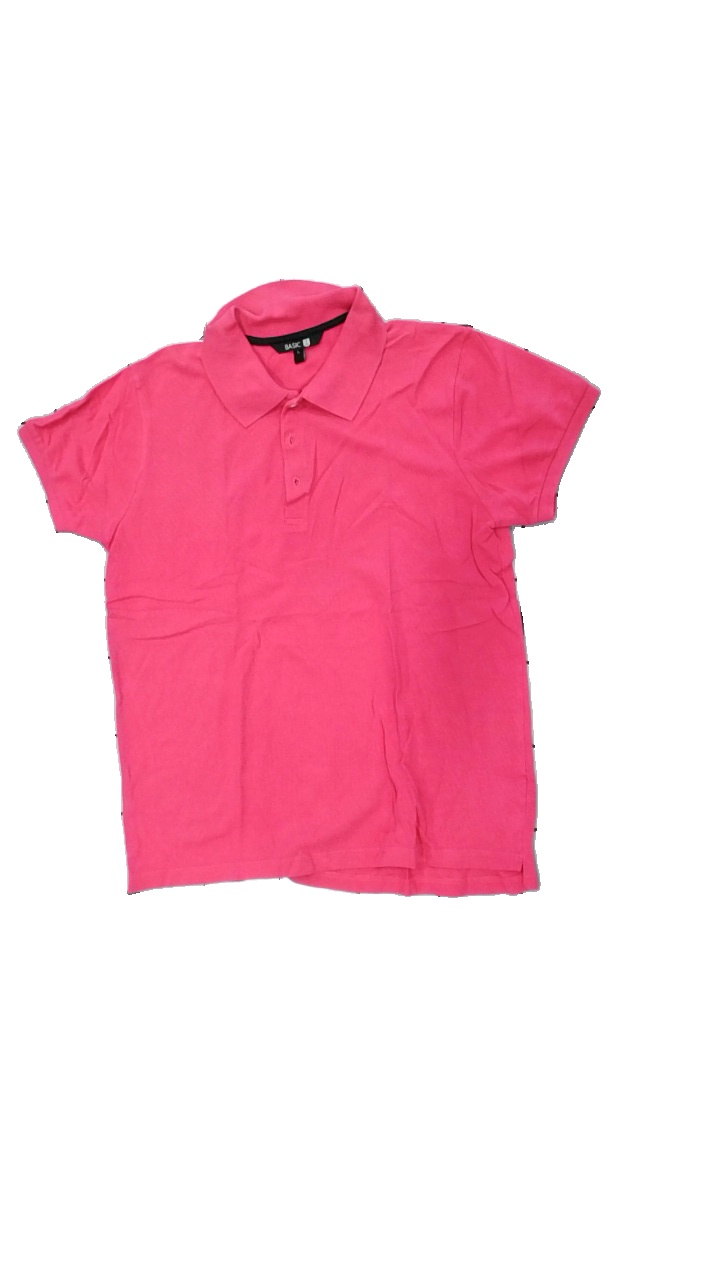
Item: Top (Men)
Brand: Basic U
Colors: Pink
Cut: Regular
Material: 100% cotton
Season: All
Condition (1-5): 3
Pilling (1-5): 4
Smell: Minor
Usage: Reuse
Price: <50